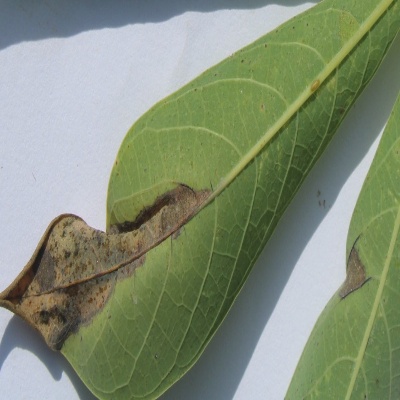
Crop: Cassava
Condition: bacterial blight